Jon Dette

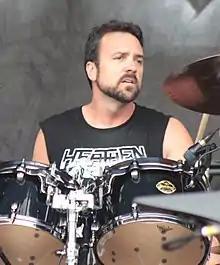
Dette performing in 2013

Jonathan Dette (born April 19, 1970) is an American musician best known for his time in Slayer and Testament. Over the years, he has also been chosen to fill-in with Anthrax, Heathen, Iced Earth, and Volbeat. Dette also played with Evildead and Impellitteri for several years.